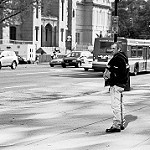
Scene: Outdoor